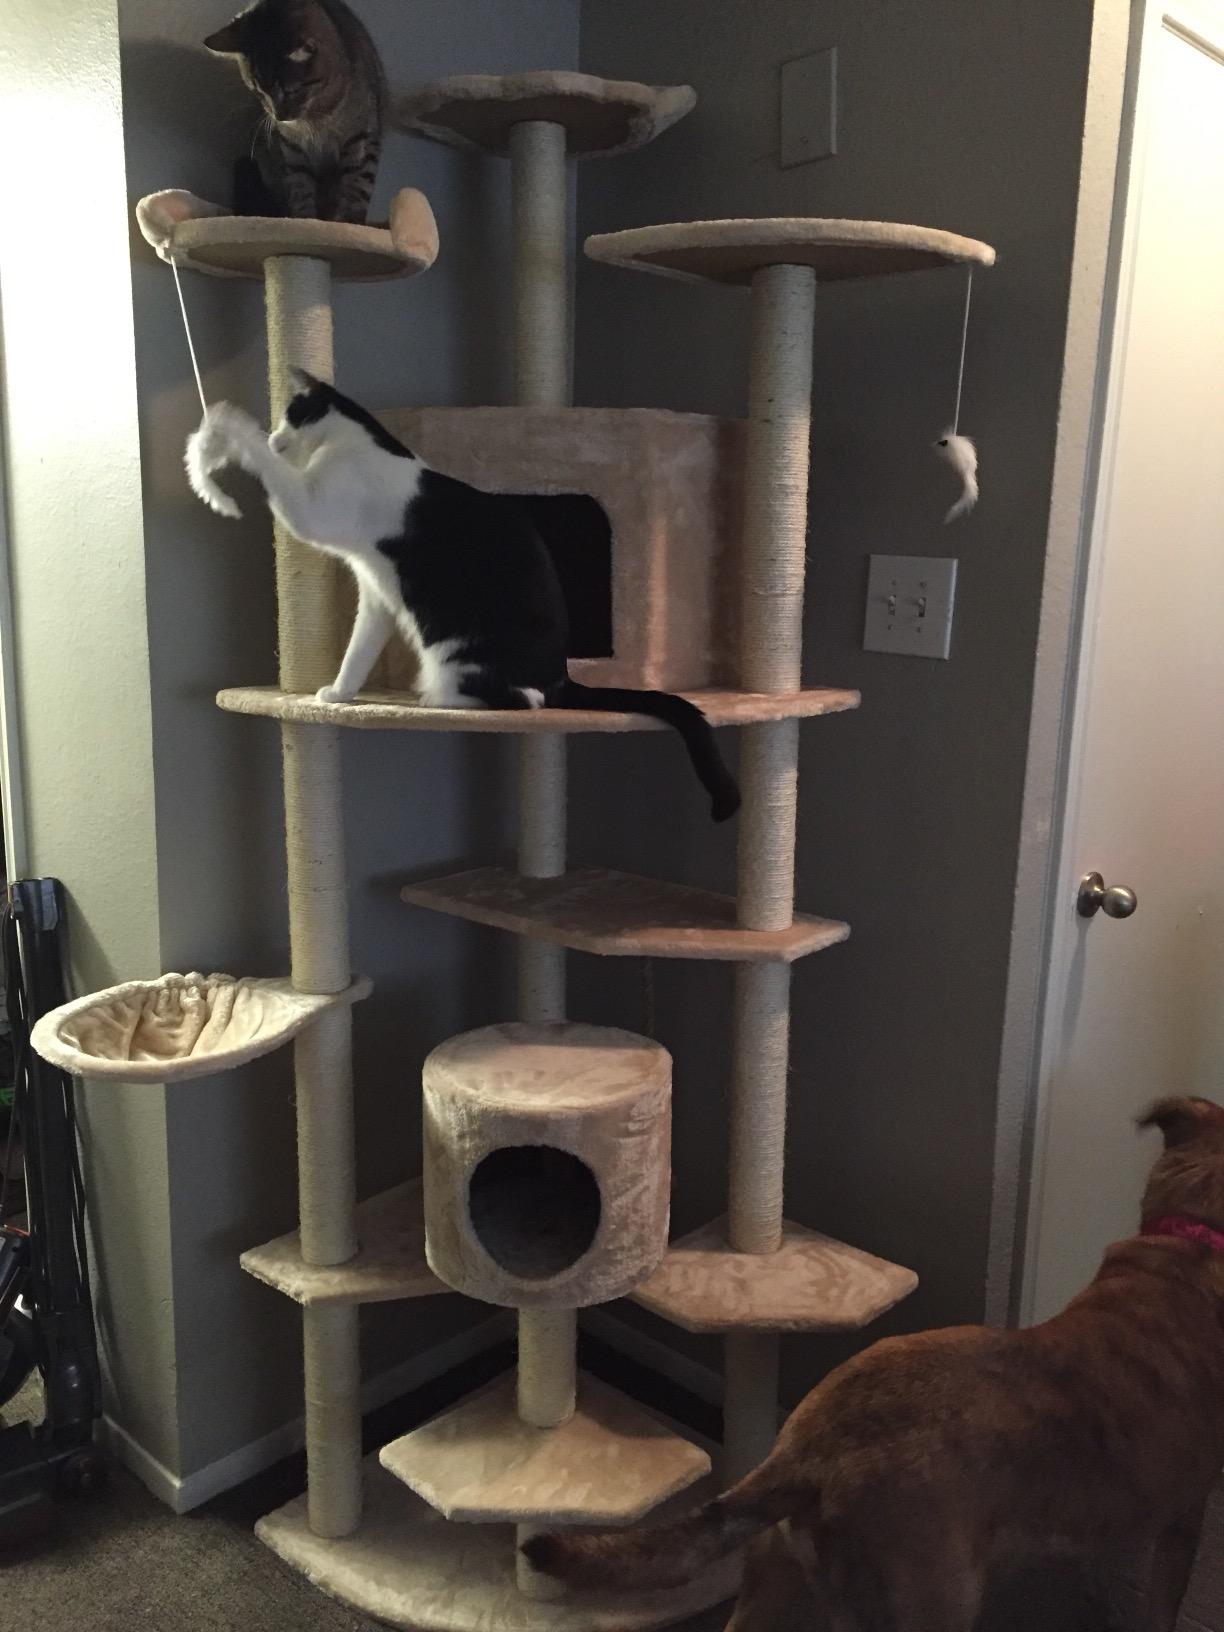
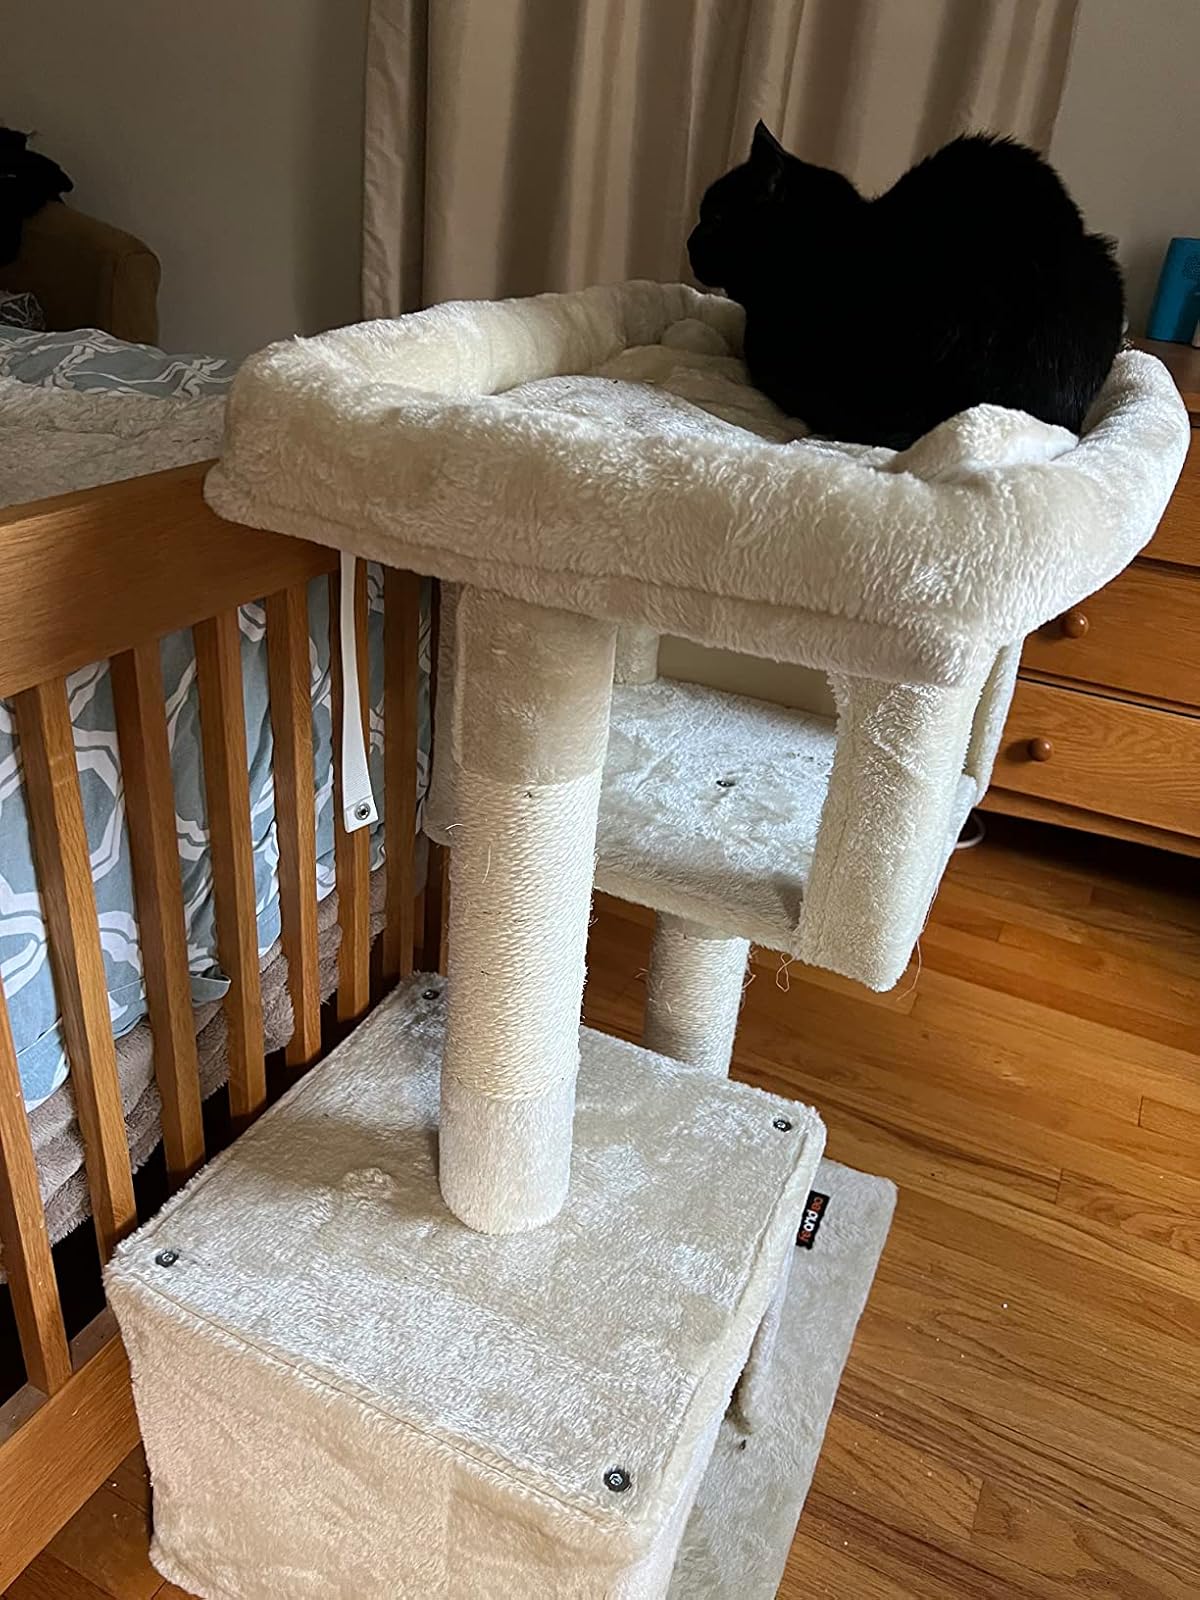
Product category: items_cat tree
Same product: no